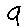
Label: 9